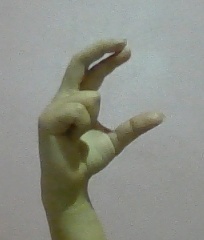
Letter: thal